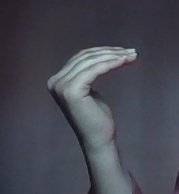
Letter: haa